Qianling Mausoleum

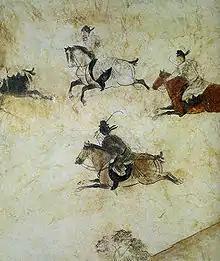
"Polo players at their game", detail on the west wall of a tomb pathway of Li Xián's tomb

The Qian Mausoleum is a Tang dynasty (618–907) tomb site located in Qian County, Shaanxi Province, China, and is northwest of Xi'an. Built in 684 (with additional construction until 706), the tombs of the mausoleum complex house the remains of various members of the House of Li, the imperial family of the Tang dynasty. This includes Emperor Gaozong ( 649–83), as well as his wife, Wu Zetian, who assumed the Tang throne and became China's only reigning female emperor from 690 to 705. The mausoleum is renowned for its many Tang dynasty stone statues located above ground and the mural paintings adorning the subterranean walls of the tombs. Besides the main tumulus mound and underground tomb of Emperor Gaozong and Wu Zetian, there are 17 smaller attendant tombs, or "peizang mu". Presently, only five of these attendant tombs have been excavated by archaeologists, three belonging to members of the imperial family, one to a chancellor, and the other to a general of the left guard. The Shaanxi Administration of Cultural Heritage declared in 2012 that no further excavations would take place for at least 50 years.